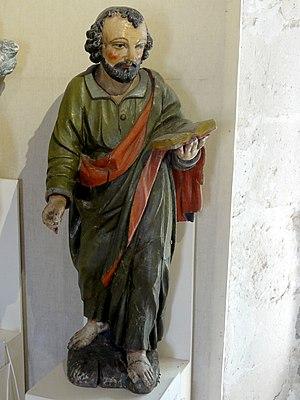
Statue de saint Pierre, XVIe s.
L'église Saint-Pierre est une église catholique paroissiale située à Duvy, en France. C'est, depuis les remaniements à la fin du XVᵉ siècle, une église à double vaisseau se terminant par un chevet plat, qui est majoritairement de style gothique flamboyant. Son architecture est assez rustique. Seulement le collatéral est voûté. L'église possède l'un des clochers romans les plus anciens de la région, qui remonte à la fin du XIᵉ siècle. Il occupe une position inhabituelle devant le chevet, et sa base n'est pas visible depuis l'intérieur de l'église. Le portail des alentours de 1160 est caché par un porche ; un second portail assez remarquable de style flamboyant est aujourd'hui bouché. L'édifice a été inscrit au titre des monuments historiques par arrêté du 14 avril 1954, y compris le cimetière qui l'entoure, et bénéficié d'une restauration complète à la fin du XXᵉ et au début du XXIᵉ siècle. Son ensemble de mobilier des XVIIᵉ et XVIIIᵉ siècle est encore presque au complet, et confère à l'église un cachet d'authenticité devenu rare aujourd'hui. Depuis la Révolution française, Duvy est rattaché à la paroisse de Crépy-en-Valois.